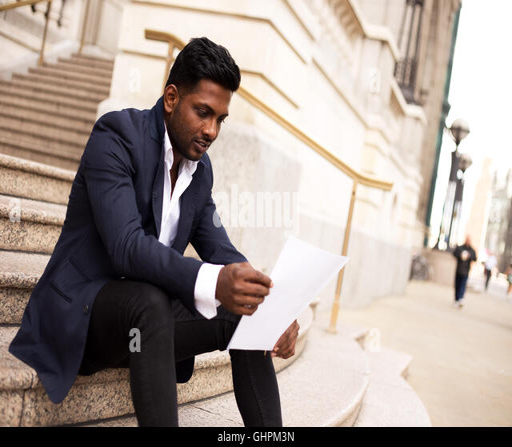
business man in the street reading a letter